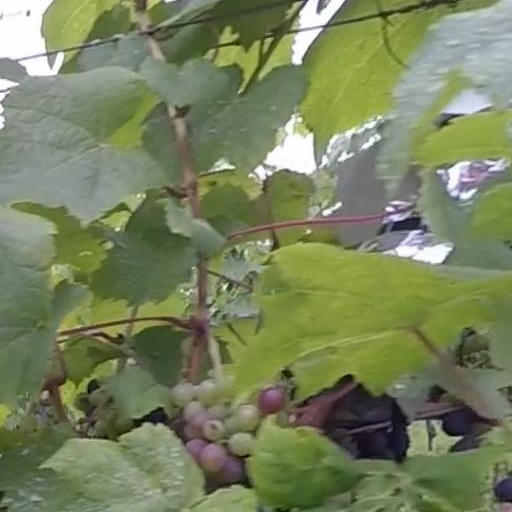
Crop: grape